Military history of Italy during World War II

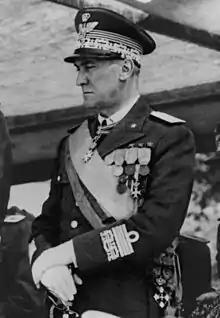
General Rodolfo Graziani.

Within a week of Italy's declaration of war on 10 June 1940, the British 11th Hussars had seized Fort Capuzzo in Libya. In an ambush east of Bardia, the British captured the Italian 10th Army Engineer-in-Chief, General Lastucci. On 28 June Marshal Italo Balbo, the Governor-General of Libya, was killed by friendly fire while landing in Tobruk. Mussolini ordered Balbo's replacement, General Rodolfo Graziani, to launch an attack into Egypt immediately. Graziani complained to Mussolini that his forces were not properly equipped for such an operation, and that an attack into Egypt could not possibly succeed; nevertheless, Mussolini ordered him to proceed. On 13 September, elements of the 10th Army retook Fort Capuzzo and crossed the border into Egypt. Lightly opposed, they advanced about to Sidi Barrani, where they stopped and began entrenching themselves in a series of fortified camps.